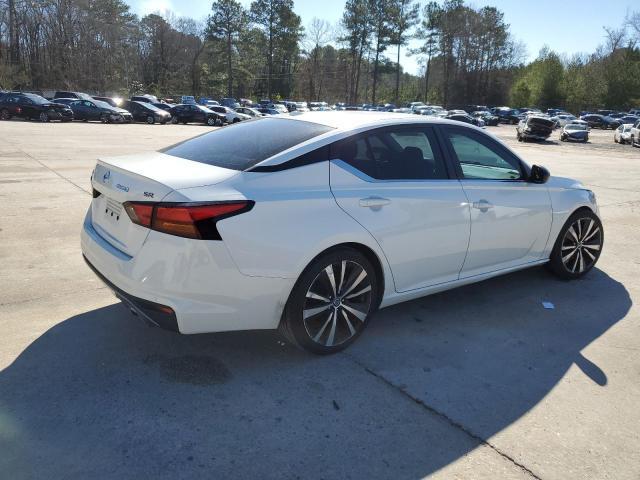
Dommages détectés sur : pare-choc arrière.
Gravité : mineur